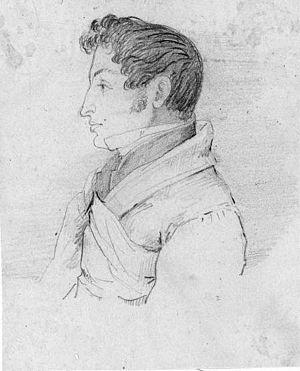
Johan Jakob Nervander Suomi: Johan Jakob Nervander, suomalainen runoilija ja fyysikko
Johan Jakob Nervander est un physicien et poète finlandais.